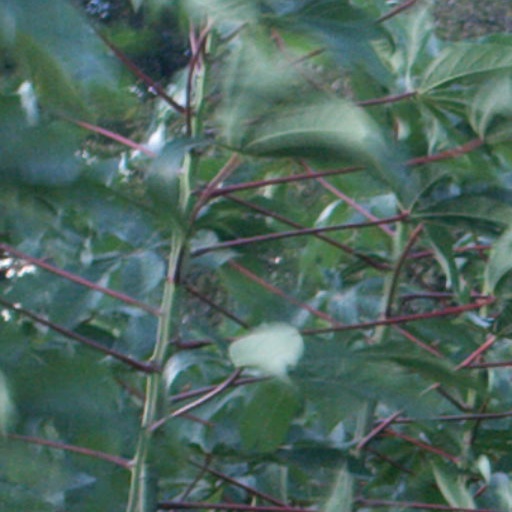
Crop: cassava